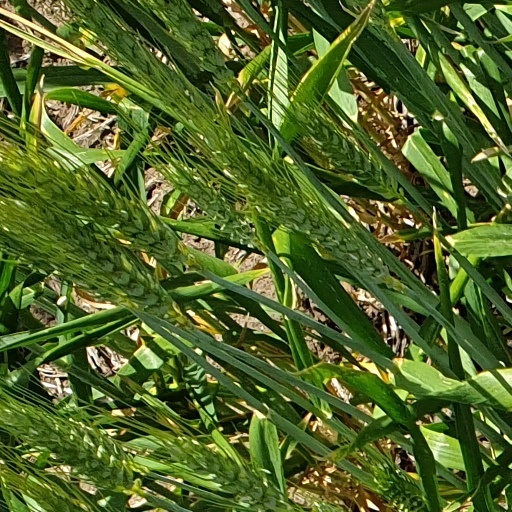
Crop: wheat